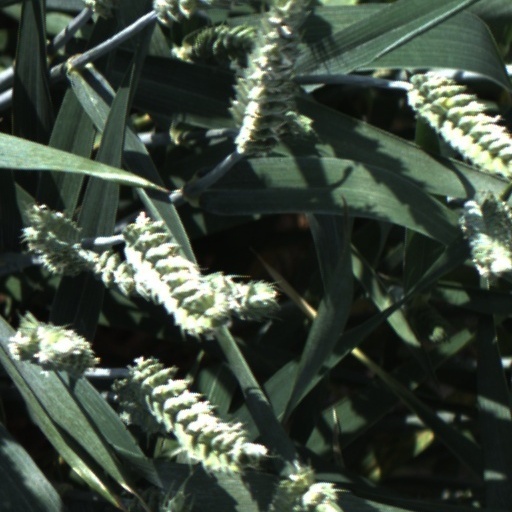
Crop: wheat